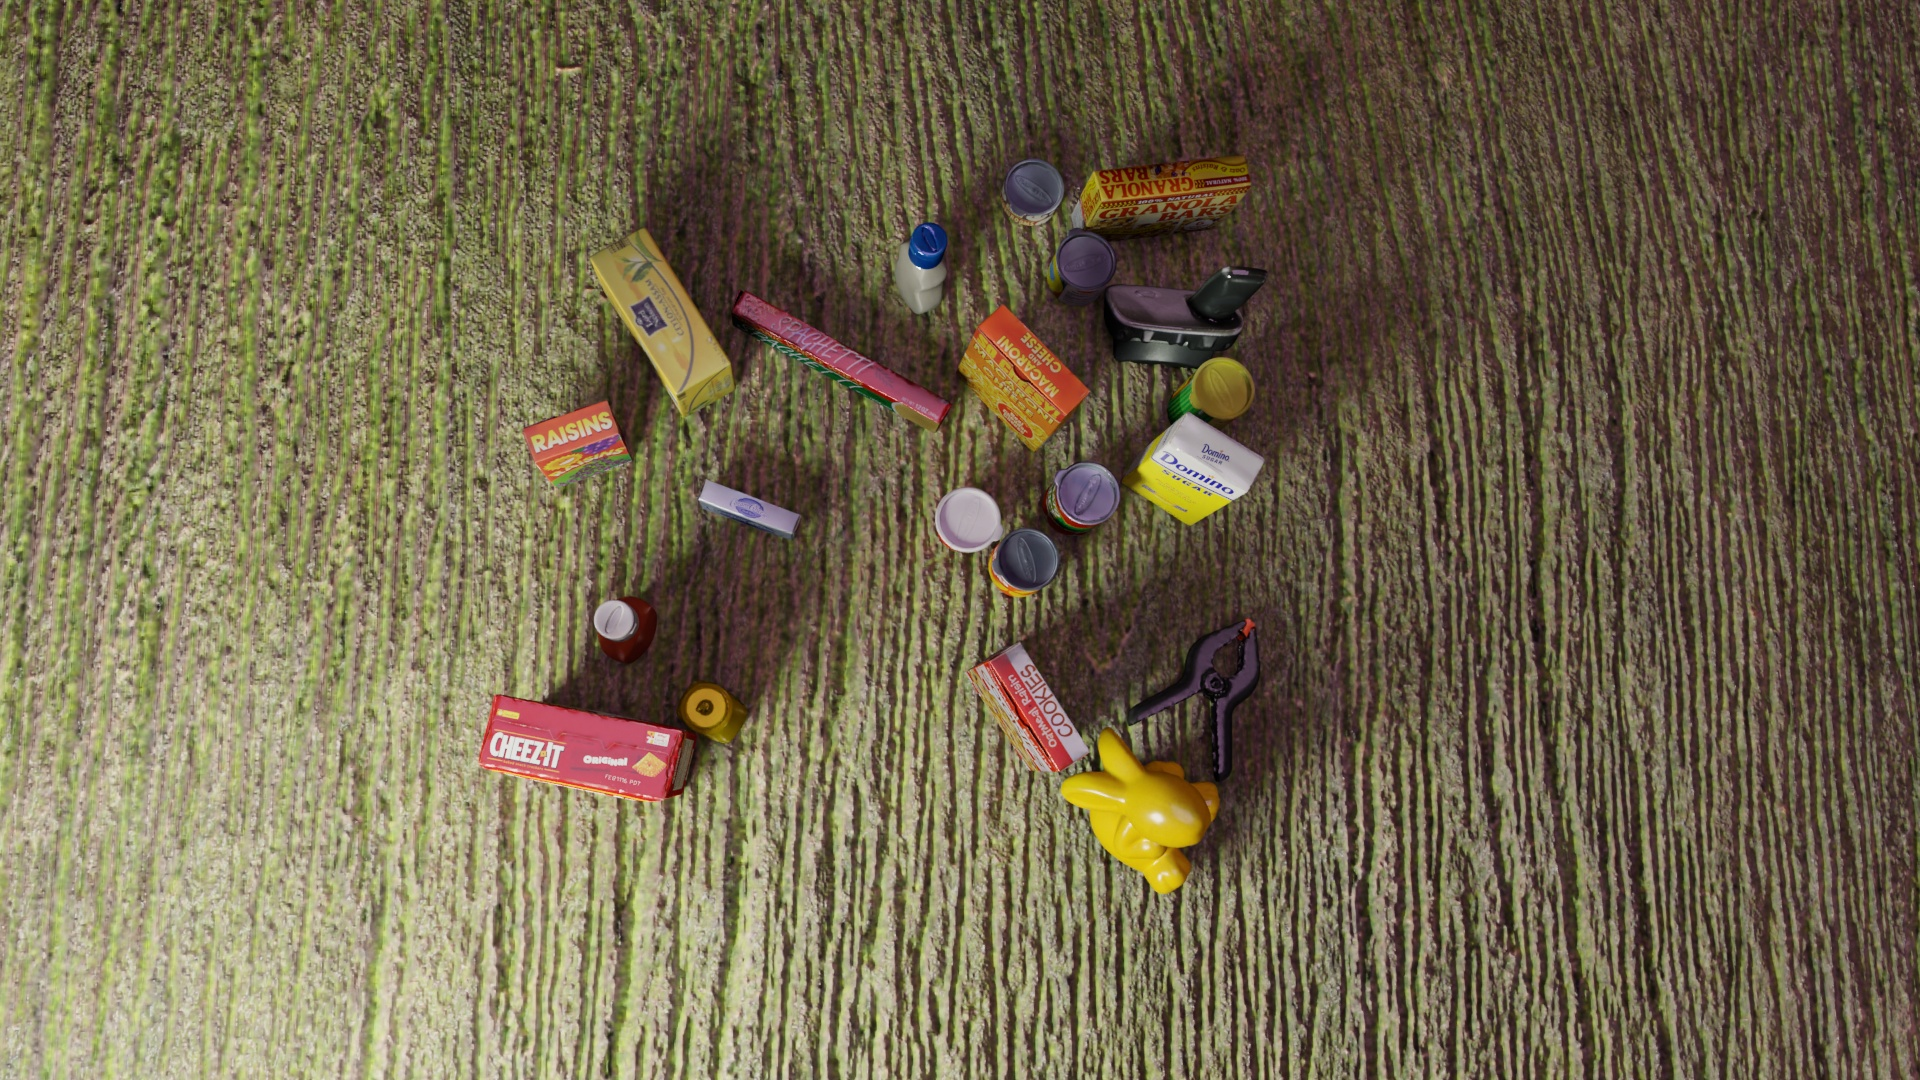
Question:
What are the eight normalized (x, y) image coordinates between 0 and 1 of the cuboid corners for the bottle of mayonnaise with a squeezable plastic exterior? Your answer should be a list of normalized (x, y) image coordinates between 0 and 1 with bottom face first then top face, all counter-clockwise.
Answer: [(0.475, 0.297222), (0.492708, 0.283333), (0.478646, 0.235185), (0.460938, 0.249074), (0.481771, 0.25463), (0.501563, 0.239815), (0.485938, 0.187037), (0.466667, 0.201852)]